Baseball in Canada

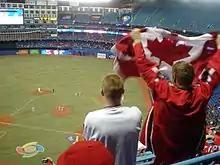
The Canadian national baseball team playing at the Rogers Centre during the 2006 World Baseball Classic

The governing body of baseball in Canada is Baseball Canada, which is based in Ottawa and was founded in 1964. Baseball Canada is a member of the Canadian Olympic Committee and the International Baseball Federation.